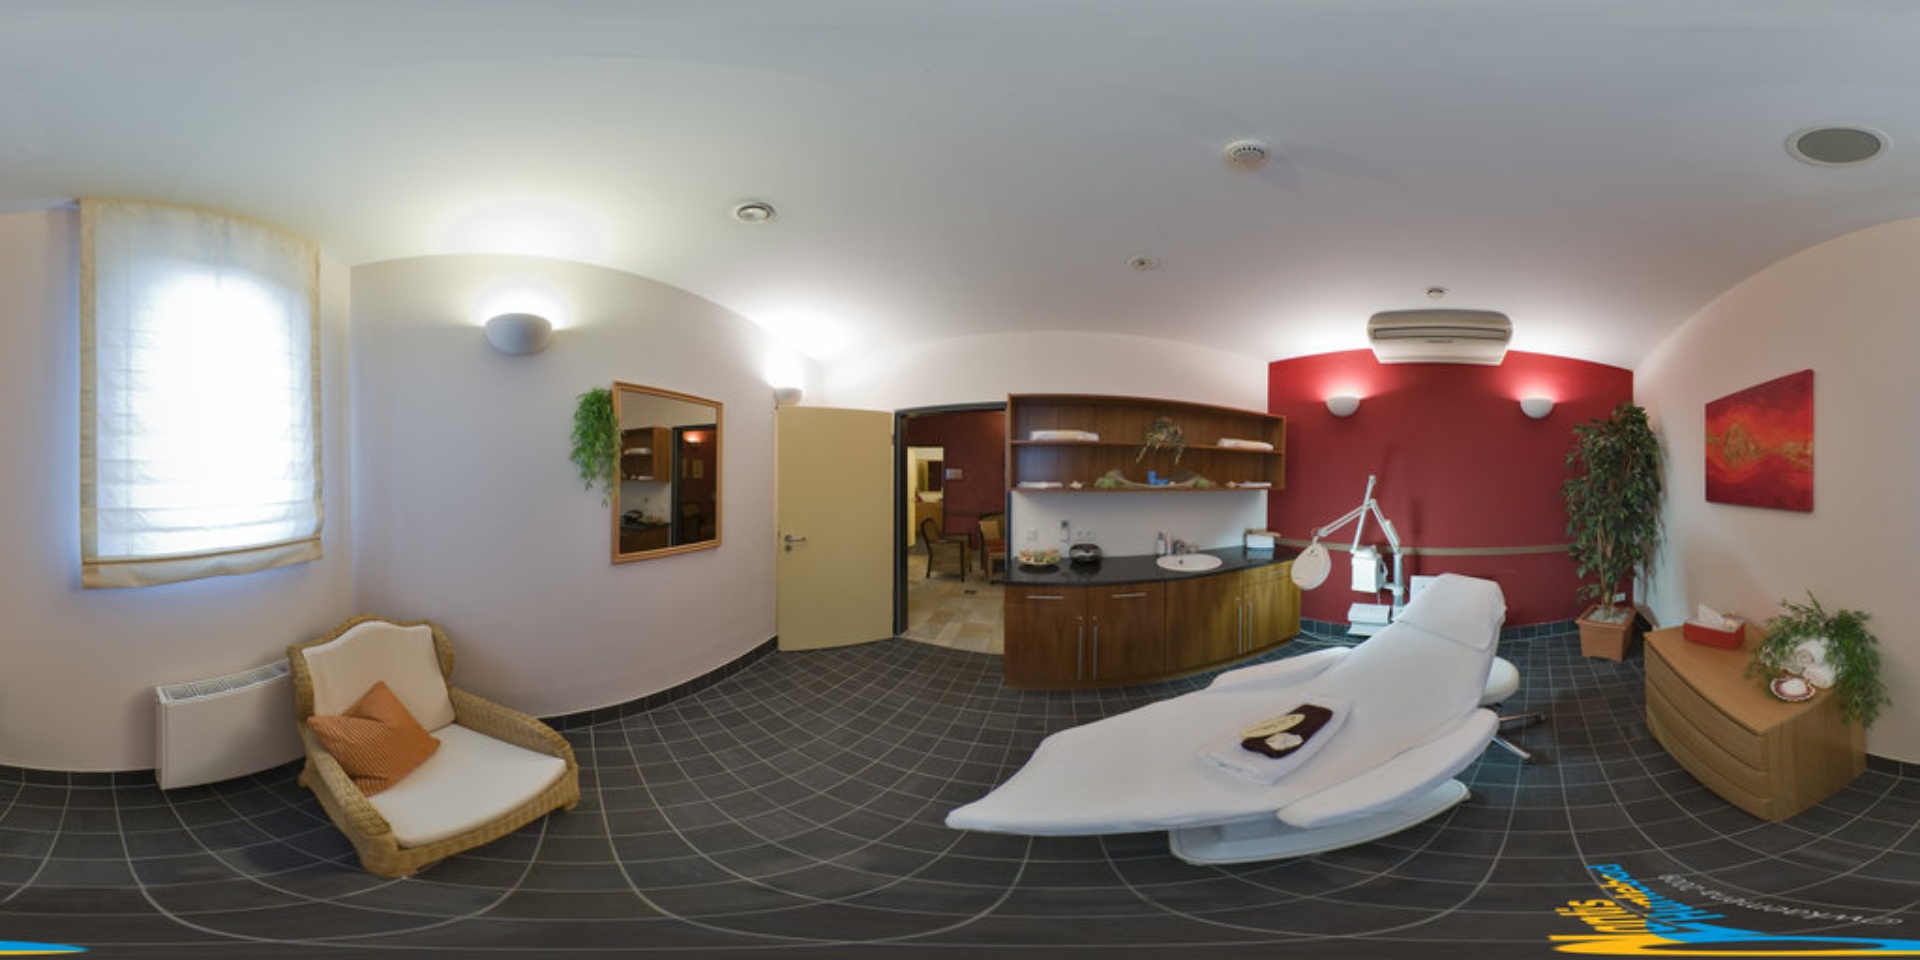
Referred object: the wooden-framed mirror next to the door

Referred object: the white reclining treatment chair

Referred object: turn around; the white treatment chair next to the wooden sink cabinet